Gripping sailor's hitch

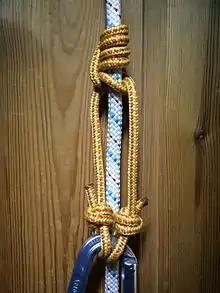
Michoacan-Martin

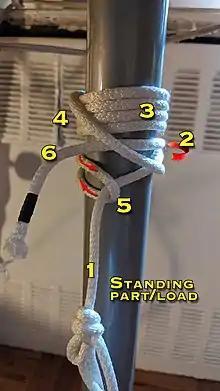
Step by step for Gripping Sailor's Hitch

The gripping sailor's hitch is a secure, jam-proof friction hitch used to tie one rope to another, or a rope to a pole, boom, spar, etc., when the pull is lengthwise along the object. It will even grip a tapered object, such as a marlin spike, in the direction of taper, similar to the Icicle hitch, and it is much superior to the rolling hitch for that purpose.